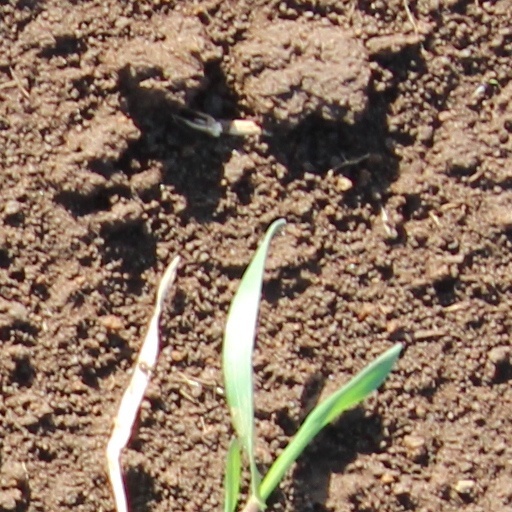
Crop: wheat